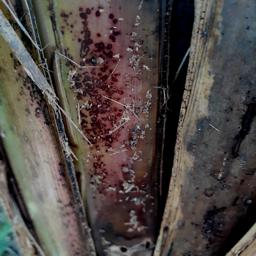
Label: PSEUDOSTEM WEEVIL